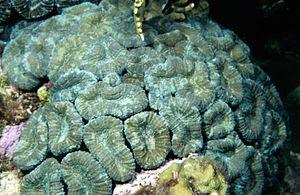
Les Mussidae constituent une famille de scléractiniaires.
Le corail-fleur épineux est une espèce de corail sclératiniaire de la famille des Mussidae. On le trouve uniquement dans le golfe du Mexique, la mer des Caraïbes et aux Bahamas.
Mussa est un genre de scléractiniaires de la famille des Mussidae. Ce sont de gros coraux massifs de la zone tropicale, caractérisés par de grands polypes en forme de fleurs.